Swamps of Belarus

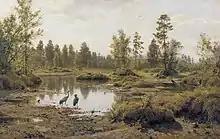
"Marsh. Polissia", painting by Ivan Shishkin, 1890

Swamps, marshes, mires, bogs, and fens are important parts of the natural landscape in Belarus. Vast swamplands historically covered the country, and currently there are around 2.5 million hectares of wetlands in Belarus. Notable swamp regions are Pinsk Marshes and Olmany swamps in Polesia and Yelnya Swamp in Vitebsk region.